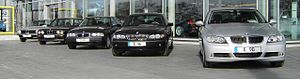
BMW 3-serie
Fra venstre mod højre: model E21, E30, E36, E46 og E90
BMW 3-serien er en stor mellemklassebil fra fabrikanten BMW, som er firmaets mest solgte bilmodel. Den første 3-serie blev introduceret i 1975 som teknisk videreudvikling af 02-serien. I maj 1981 forlod den 1.000.000. 3-serie bil samlebåndet. 3-serien er den indtil videre mest succesfulde model fra BMW. Dens vigtigste konkurrenter er Audi A4, Mercedes-Benz C-klassen og Volvo S60.